SCT Logistics

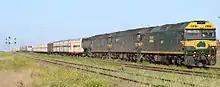
Freight Australia G class locomotives hauling a Melbourne bound service near Geelong in September 2006

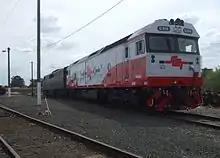
G class at Seymour in December 2007

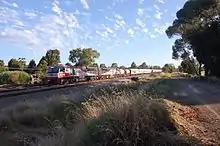
SCT class locomotives at Hazelmere in December 2008

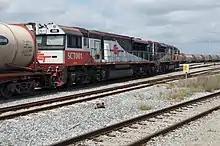
SCT 001 at Forrestfield in September 2018

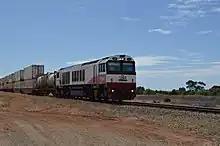
CSR Class locomotive at Bowmans in March 2020

In the mid-1990s, National Rail decided to discontinue the use of refrigerated vans, louvred vans, and boxcars on its trains. At the same time, Australia's rail network was being opened up to enable private operators the use of publicly owned railway track.